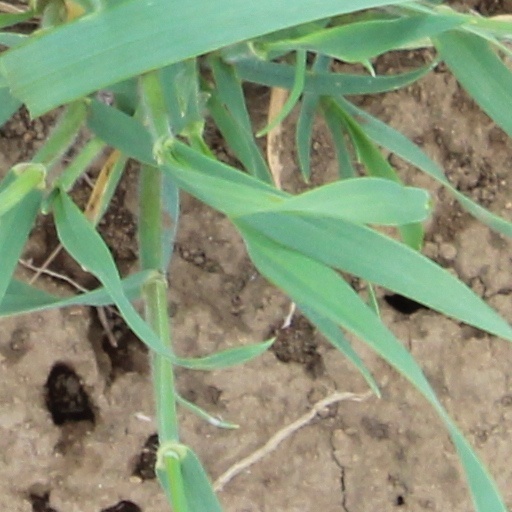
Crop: wheat